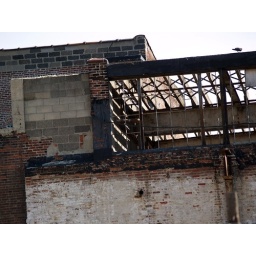
this is on green st in greenpoint where they are building huge condos by magic johnson